Cornwall

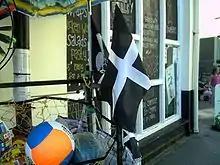
Souvenir flags outside a Cornish café

Botanists divide Cornwall and Scilly into two vice-counties: West (1) and East (2). The standard flora is by F. H. Davey "Flora of Cornwall" (1909). Davey was assisted by A. O. Hume and he thanks Hume, his companion on excursions in Cornwall and Devon, and for help in the compilation of that Flora, publication of which was financed by him.